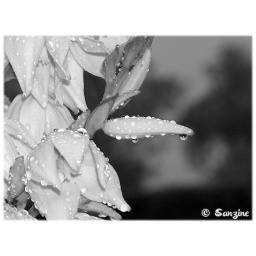
Drops in black & white